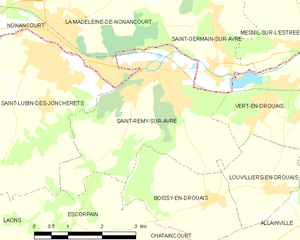
Carte de Saint-Rémy-sur-Avre et des communes limitrophes.